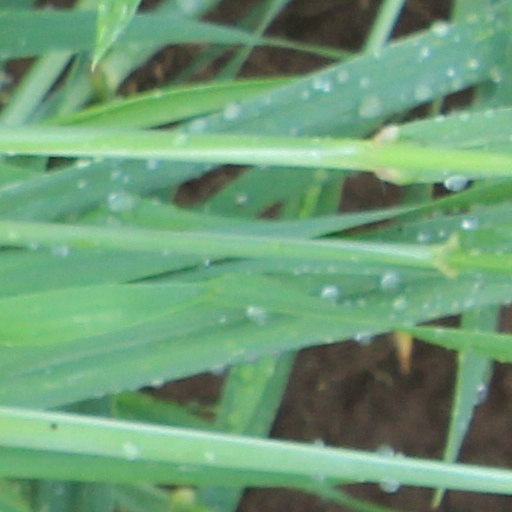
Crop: wheat